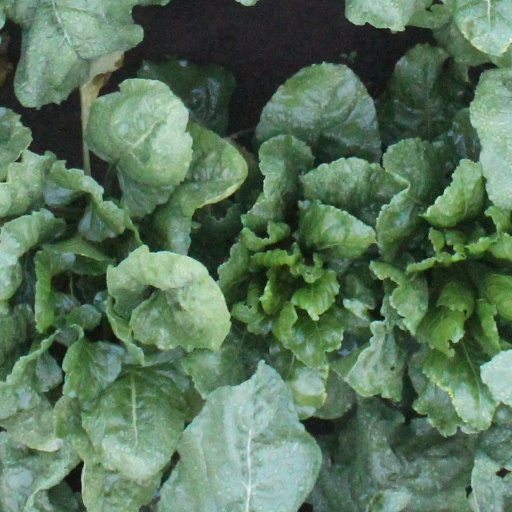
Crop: sugar beet